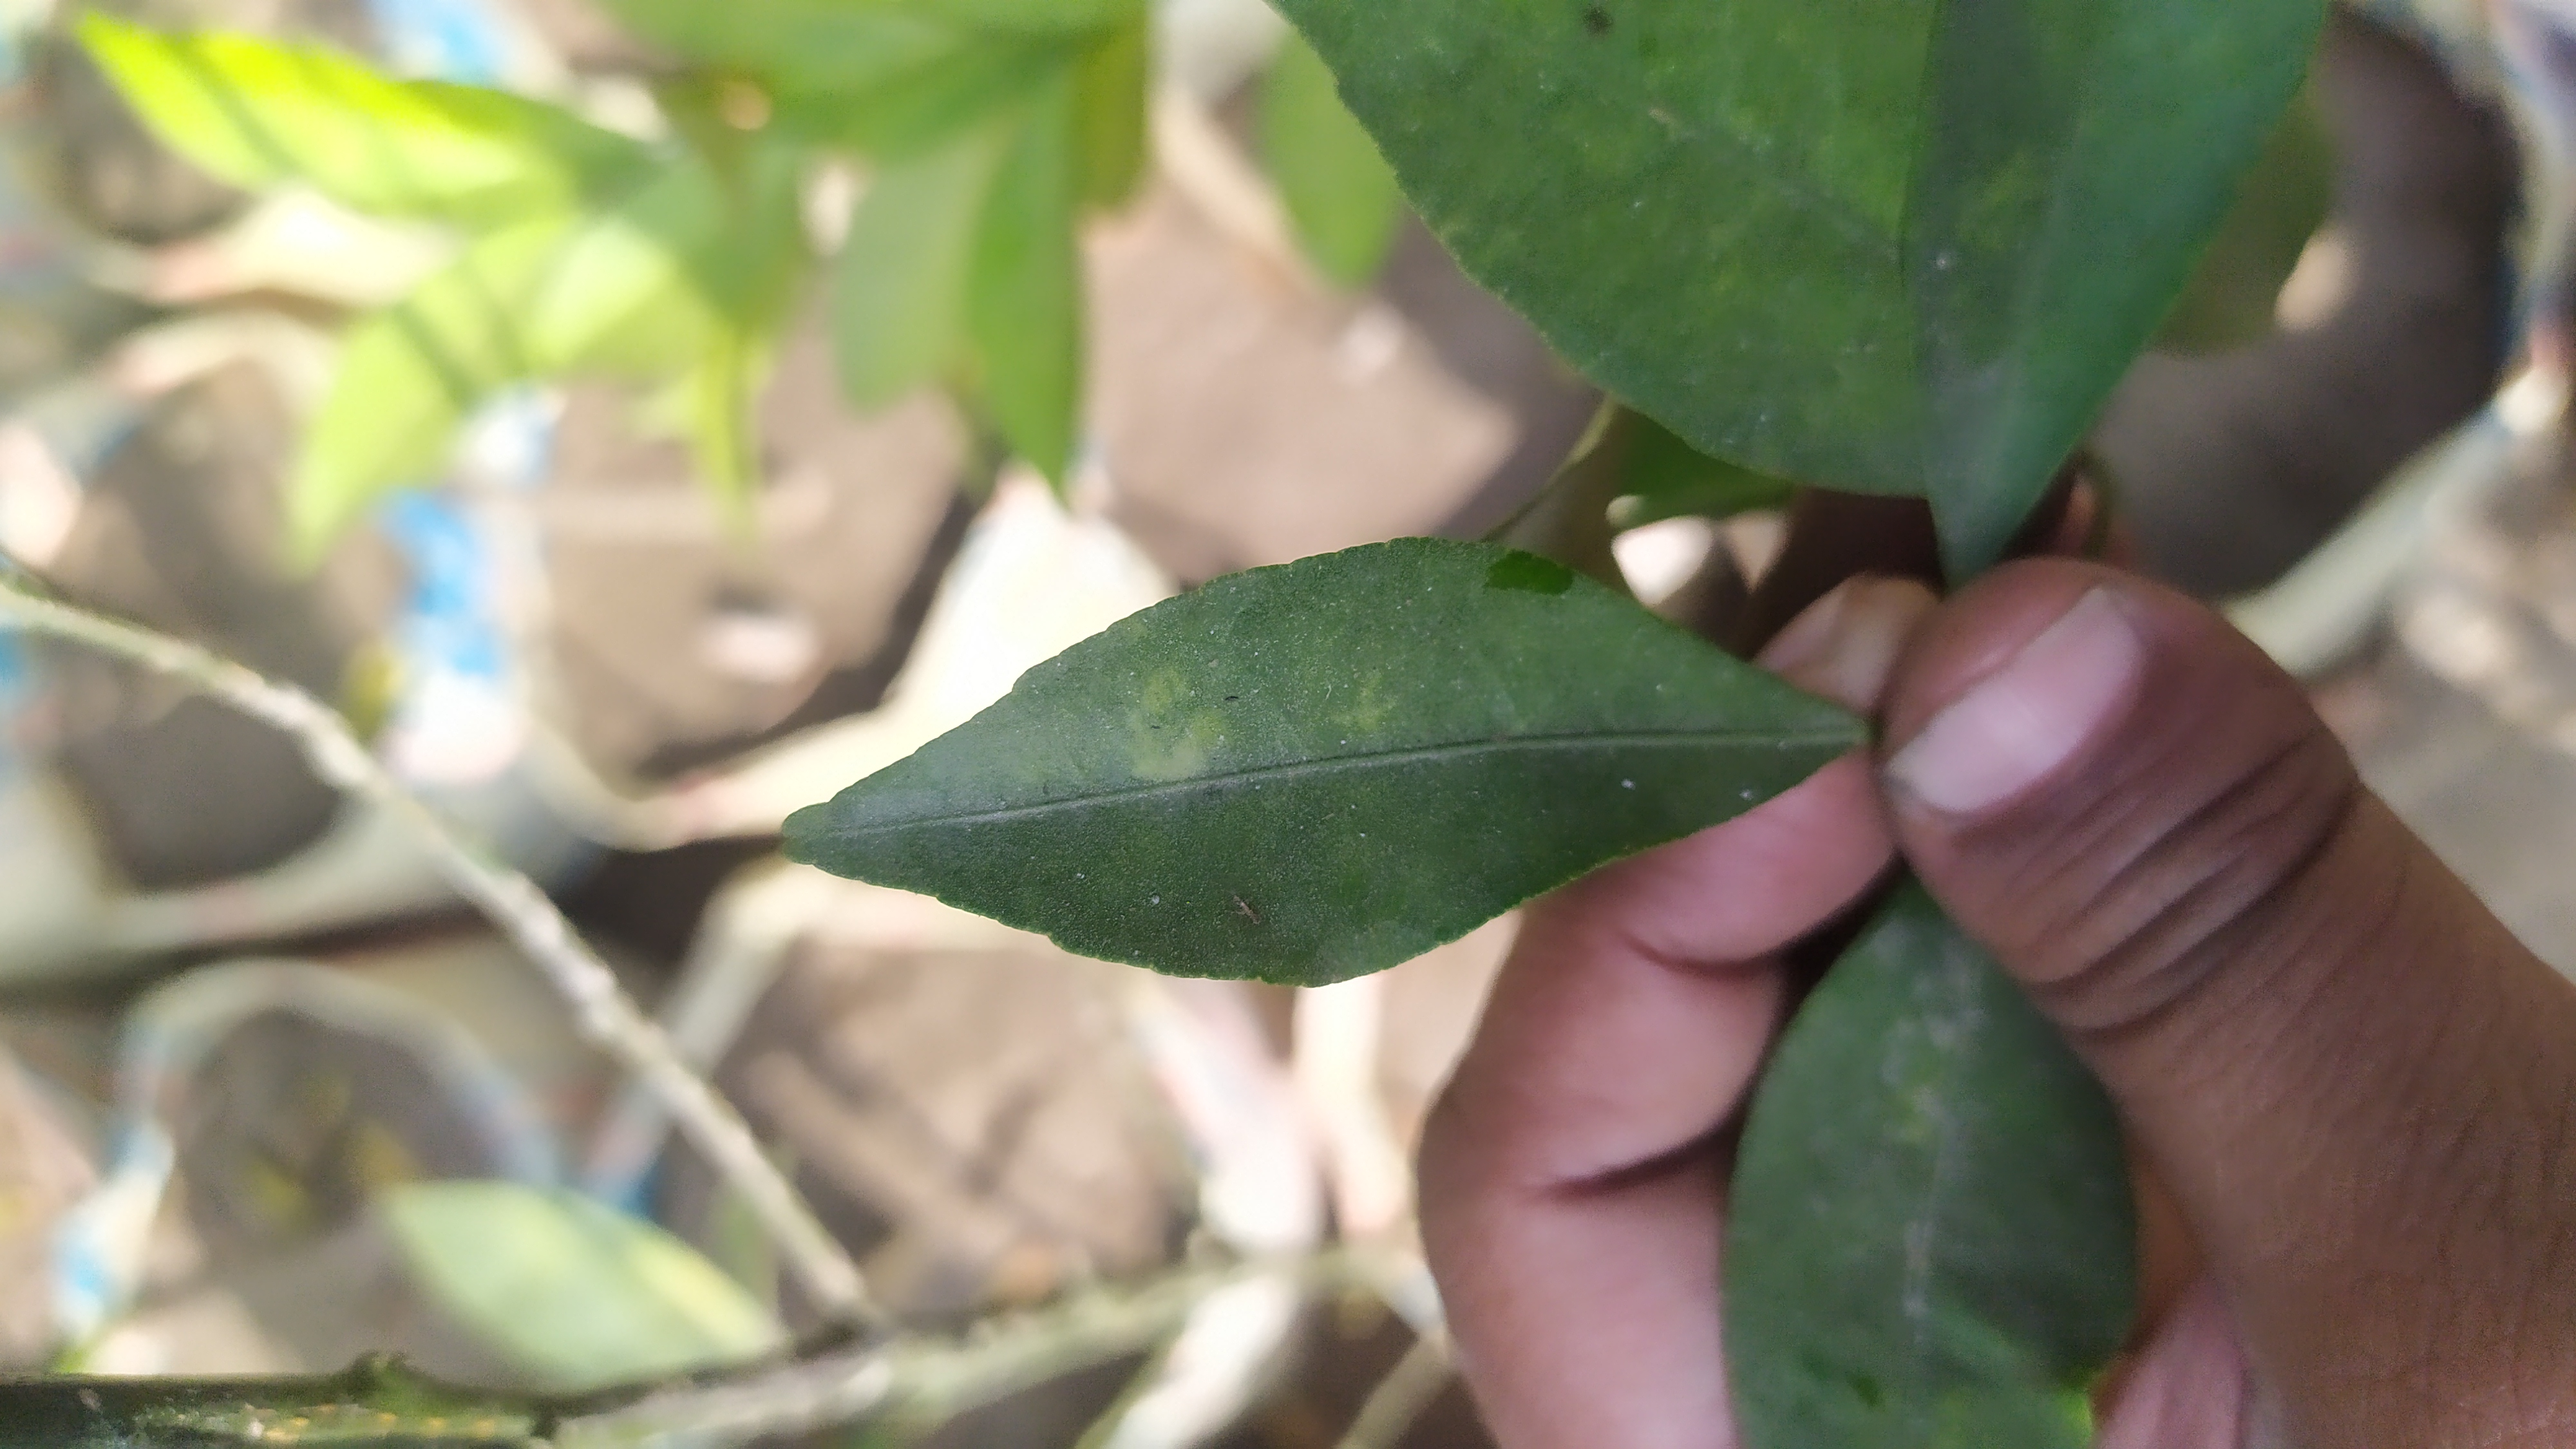
Mandarin leaf variety: Mandaring